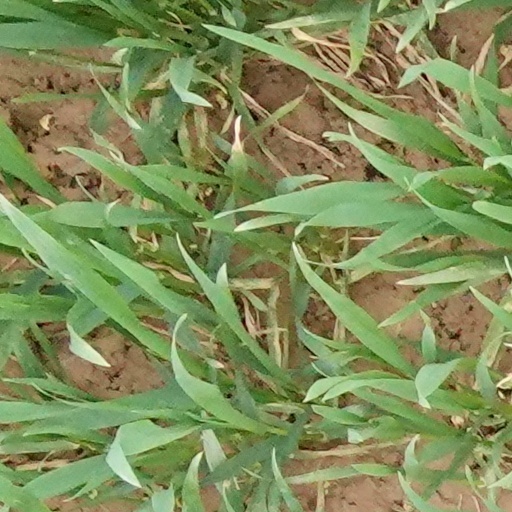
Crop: wheat